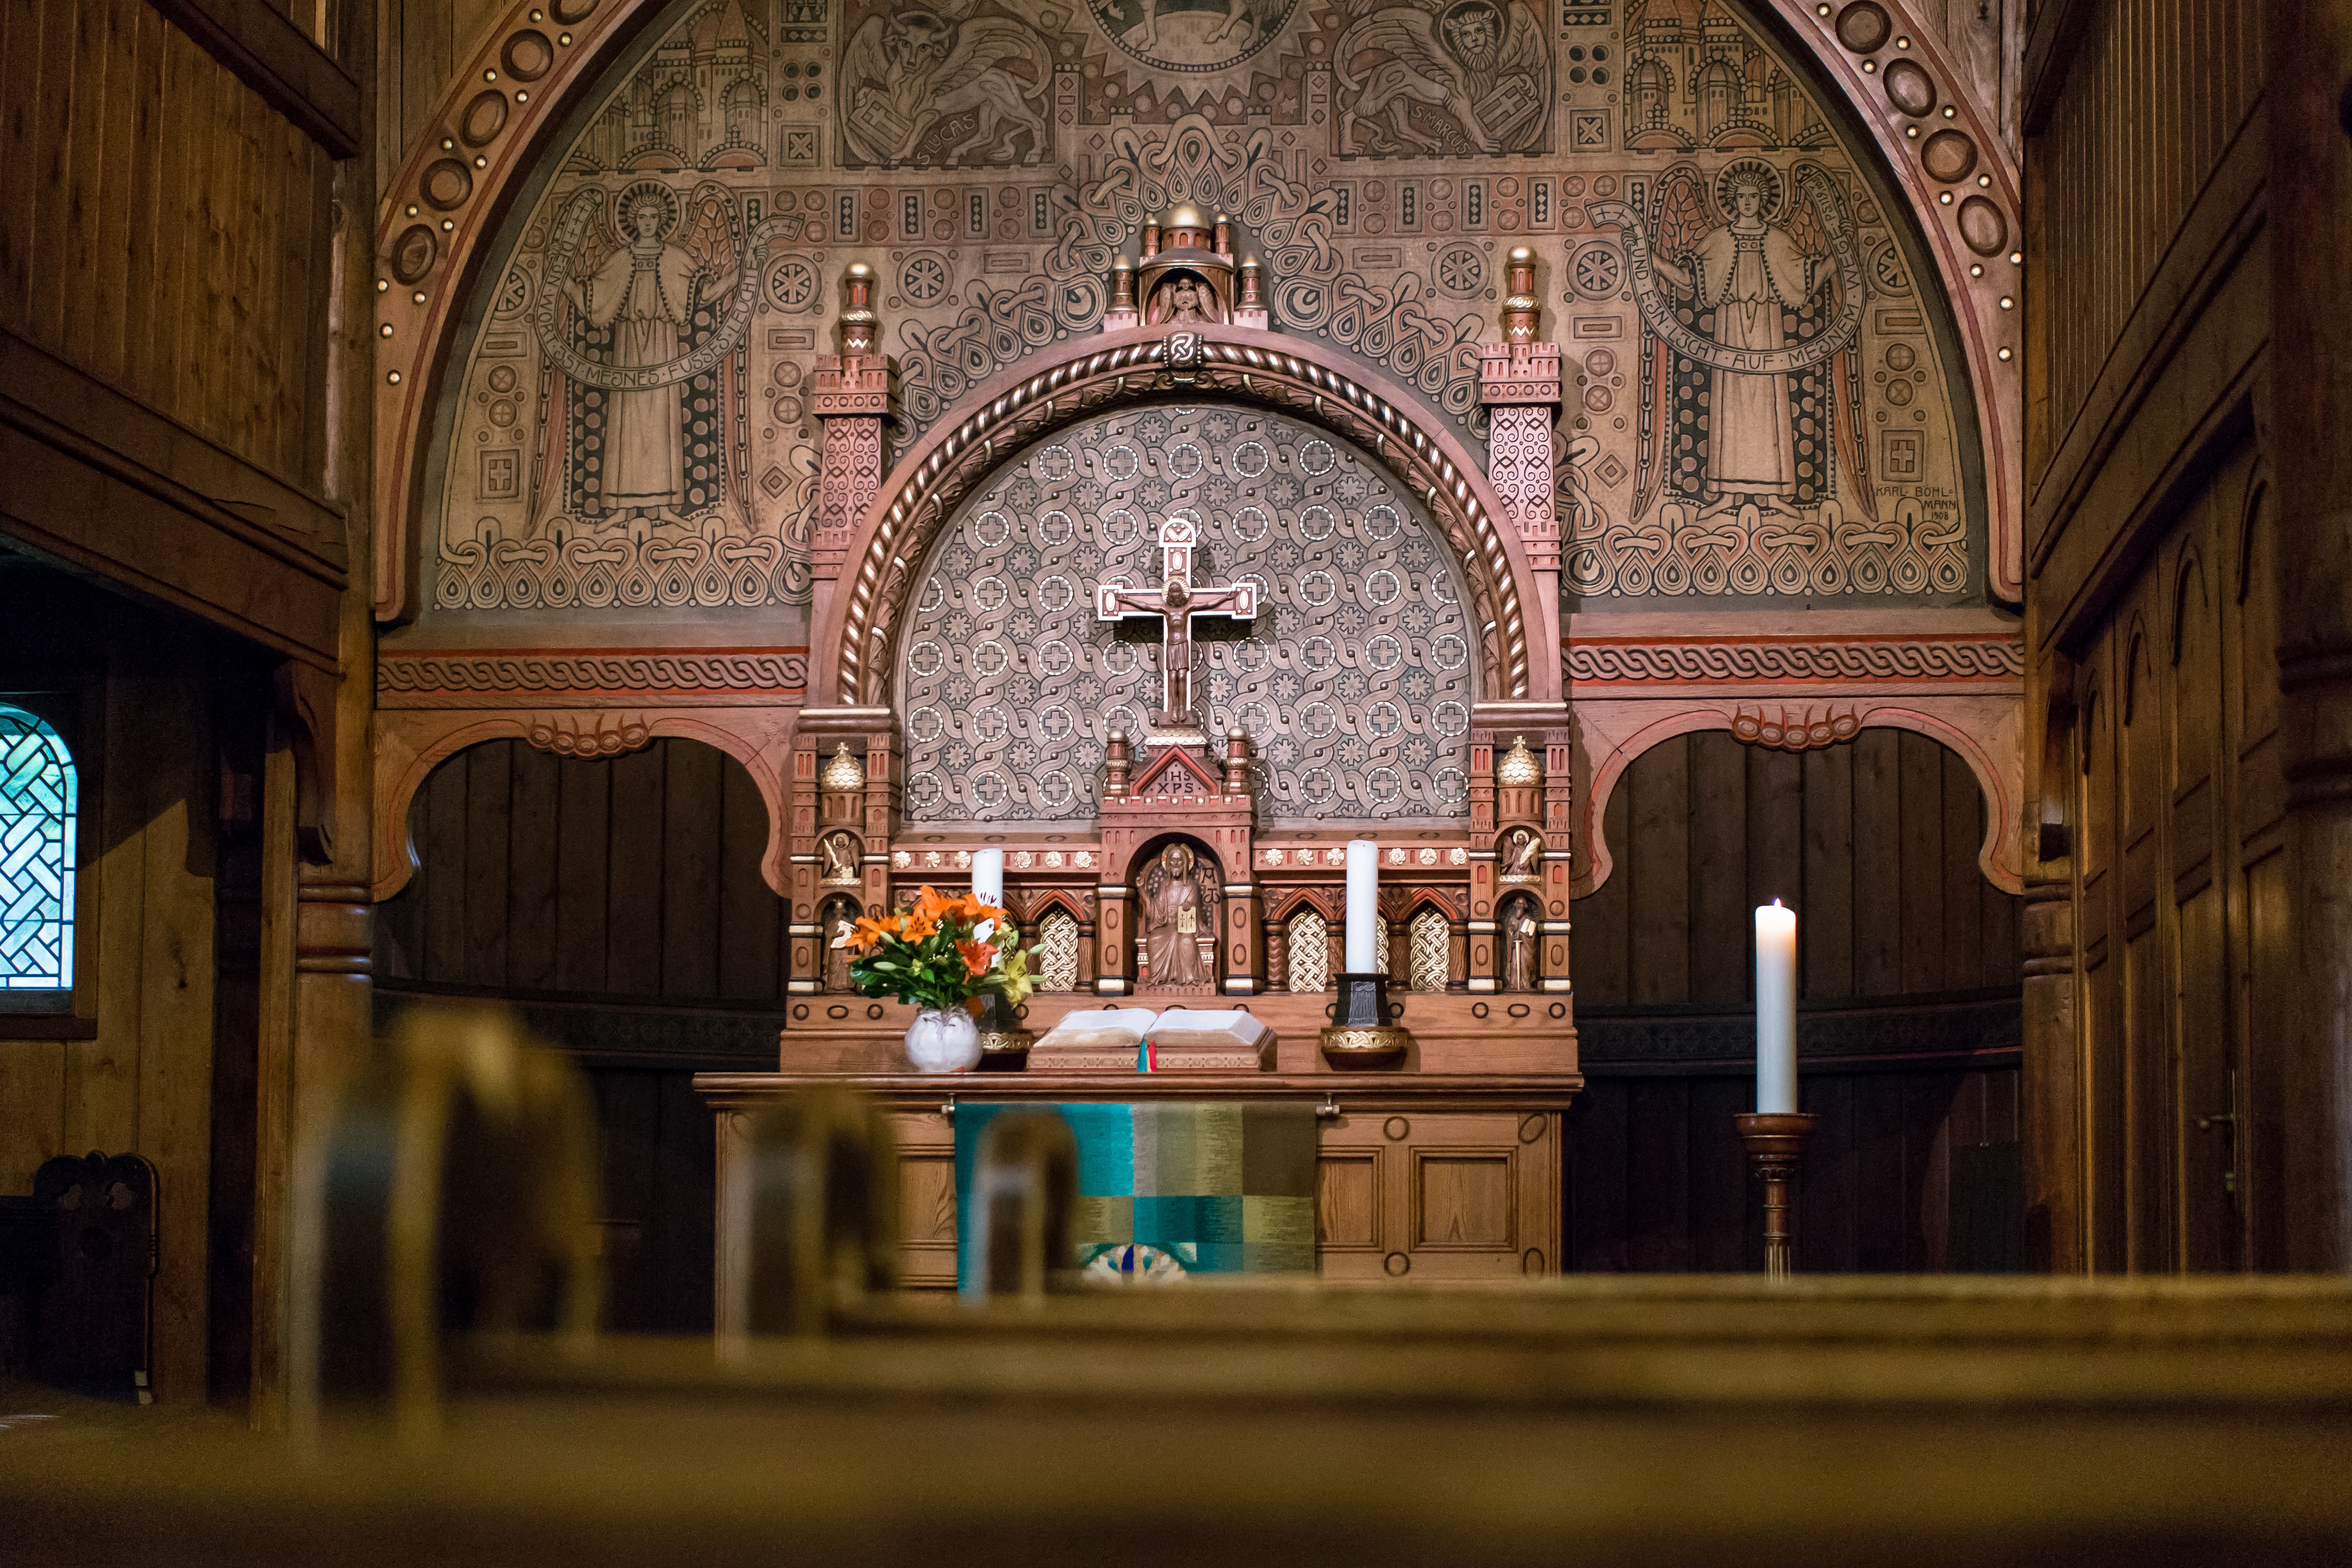
building, religion, church, cathedral, chapel, cross, christian, place of worship, world heritage, altar, germany, synagogue, carved, christianity, basilica, resin, ornaments, artfully, stave church, timber construction, goslar hahnenklee, wooden church, hahnenklee